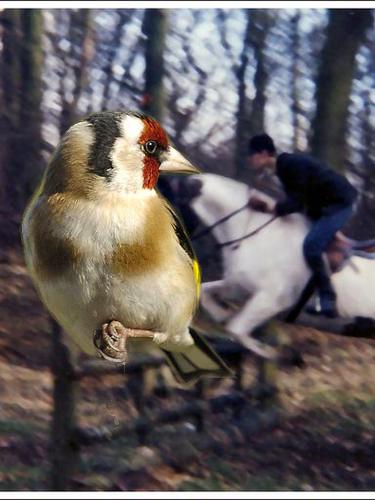
Bird species: European_Goldfinch
Bird type: landbird
Background: land